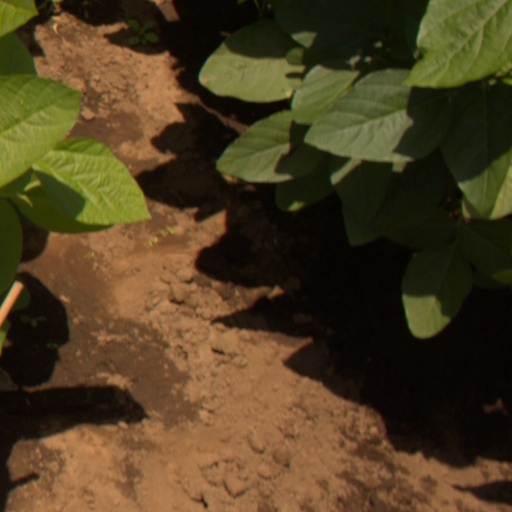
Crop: soybean